Longhurst code

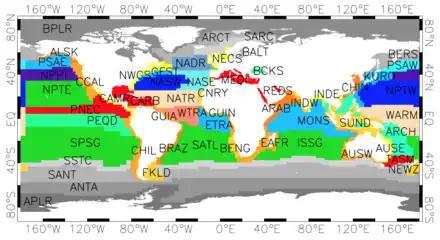

Longhurst code refers to a set of geospatial four-letter geocodes for referencing geographic regions in oceanography.